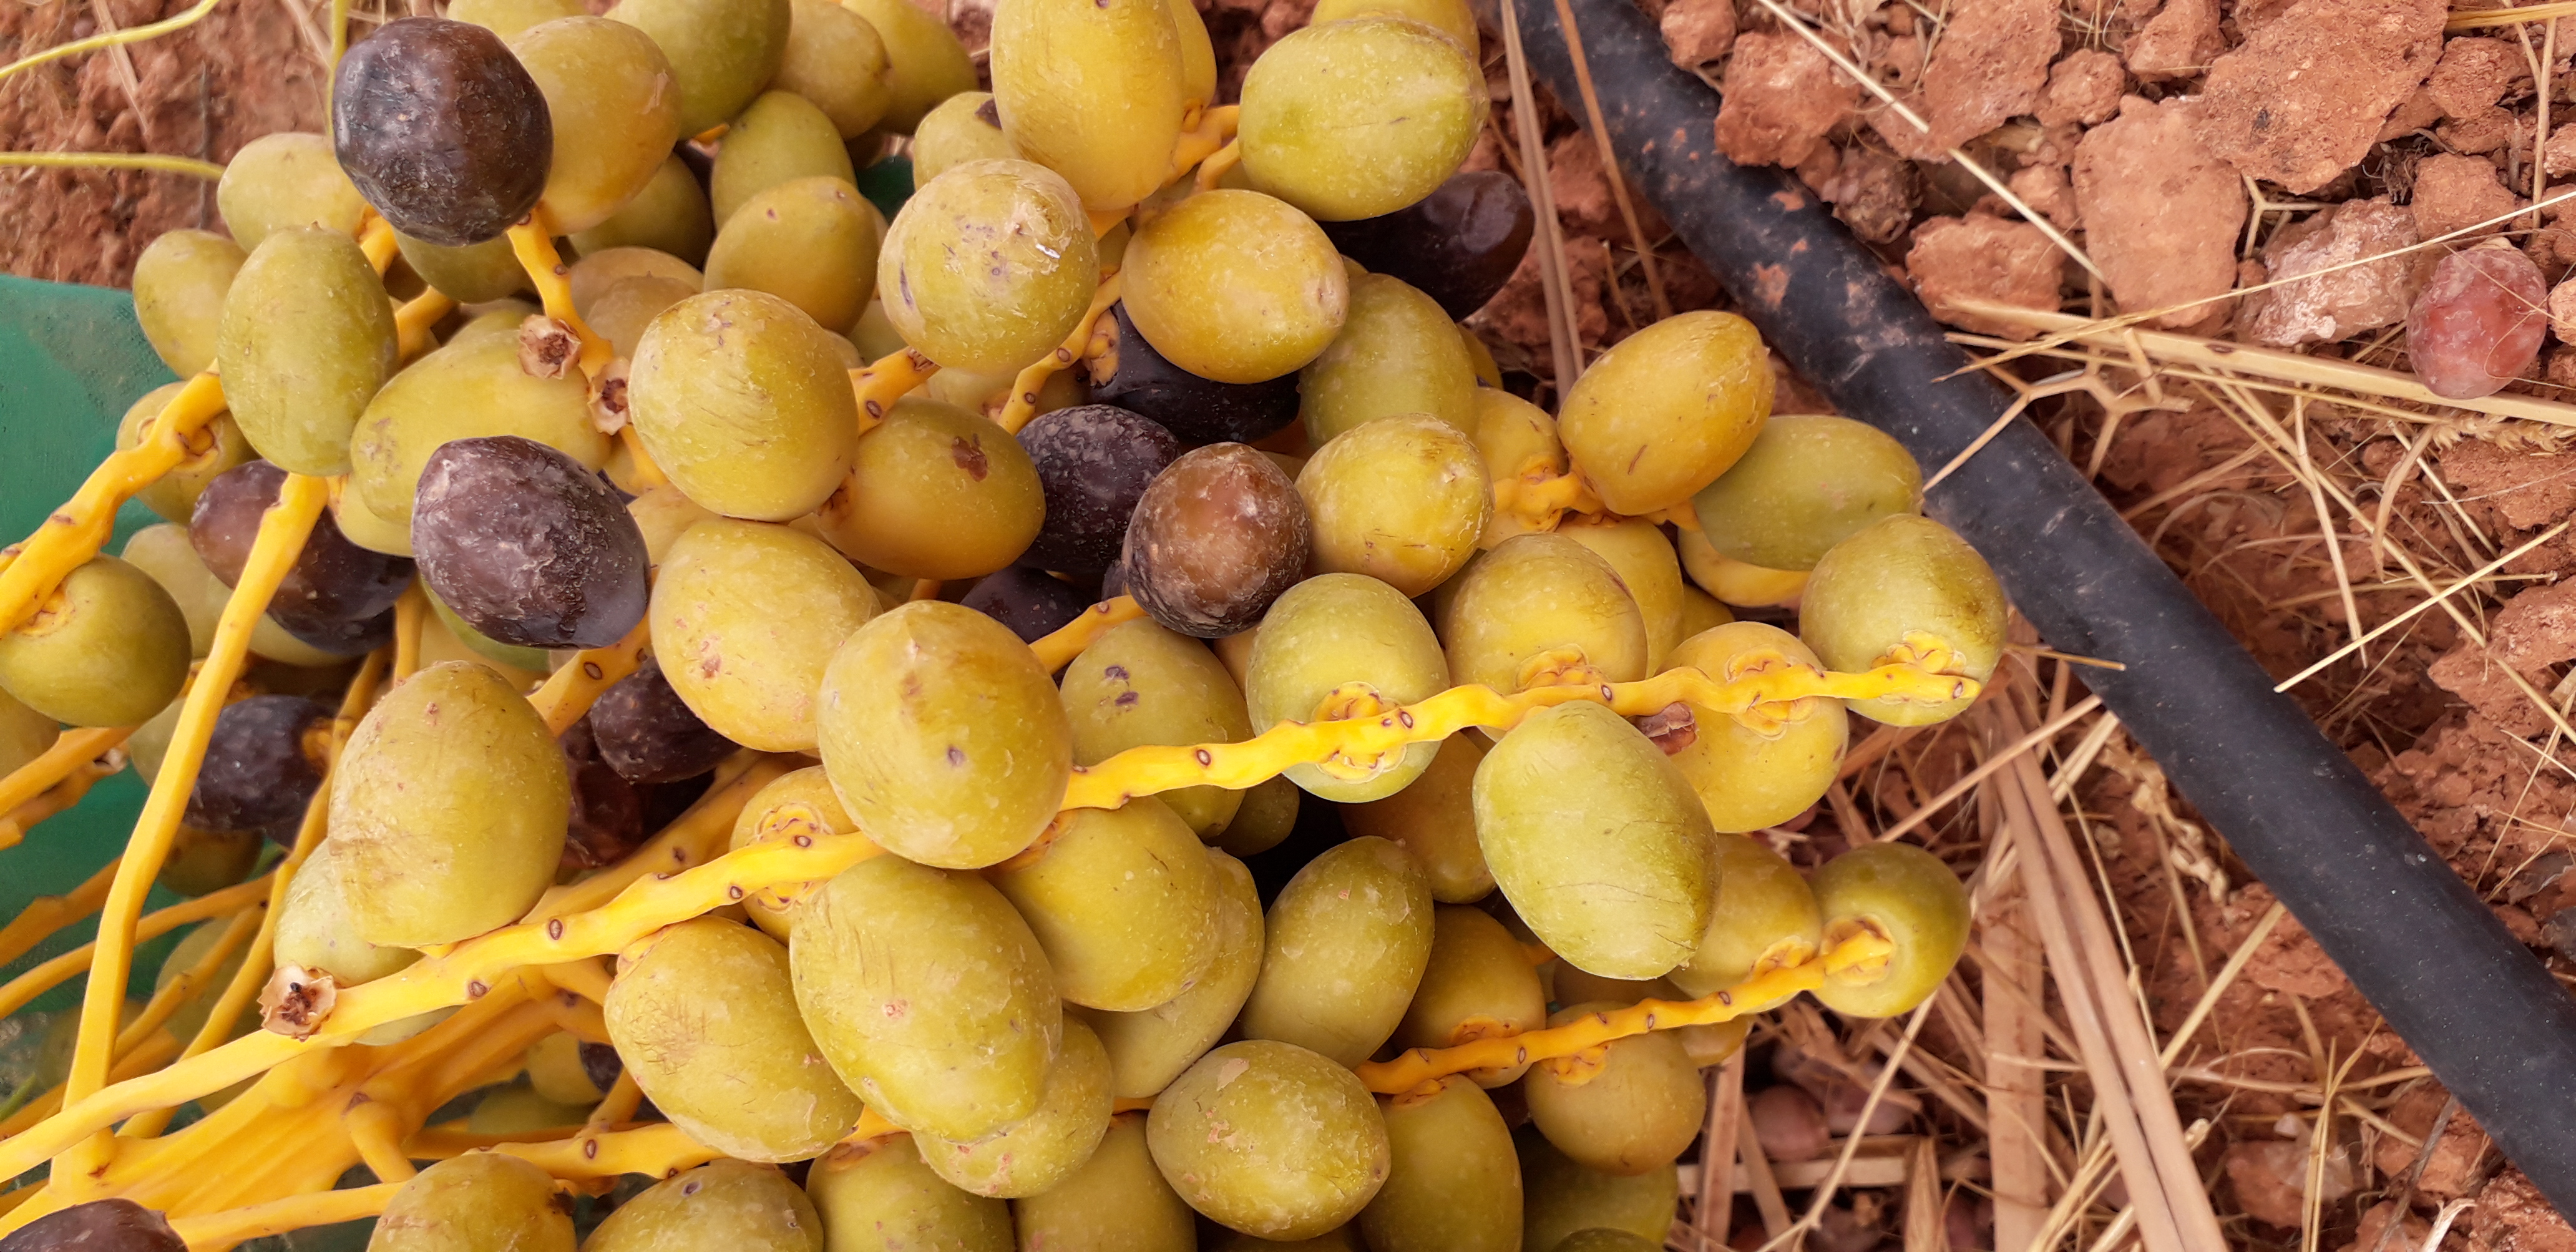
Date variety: kholt